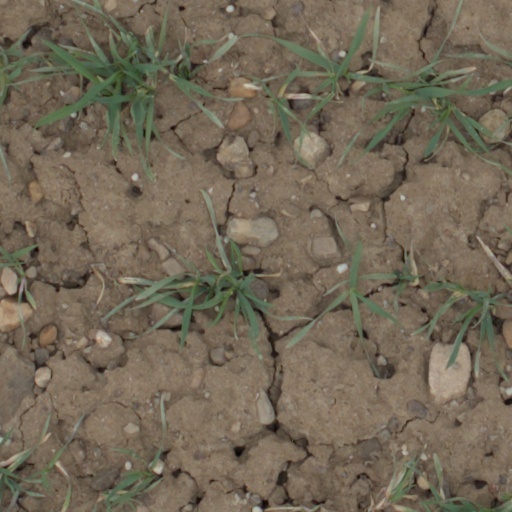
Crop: wheat